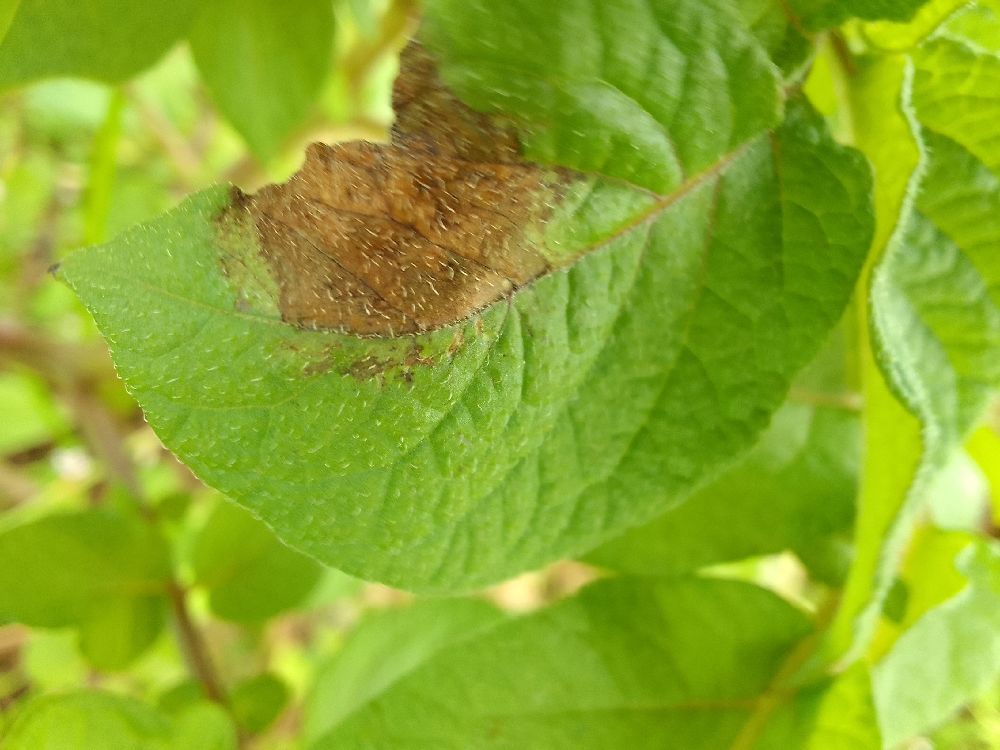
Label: Late blight